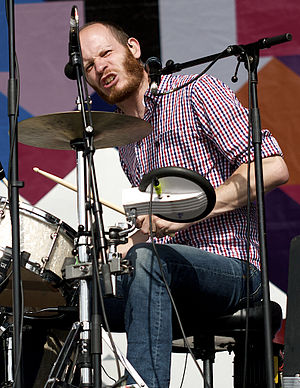
Asger Techau
Asger Techau, Kashmir 2009.
Trommeslager for bandet Kashmir, Asger Techau.
Asger Martin Engholm Techau er en dansk musiker, komponist og producer, født i København, opvokset i Søsum. Blev student fra Stenløse Gymnasium i 1994.